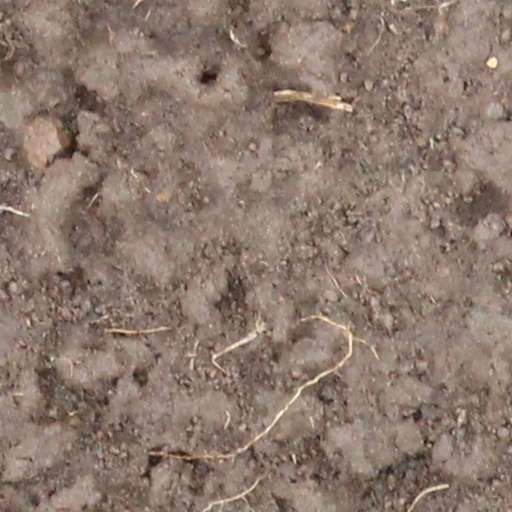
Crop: wheat